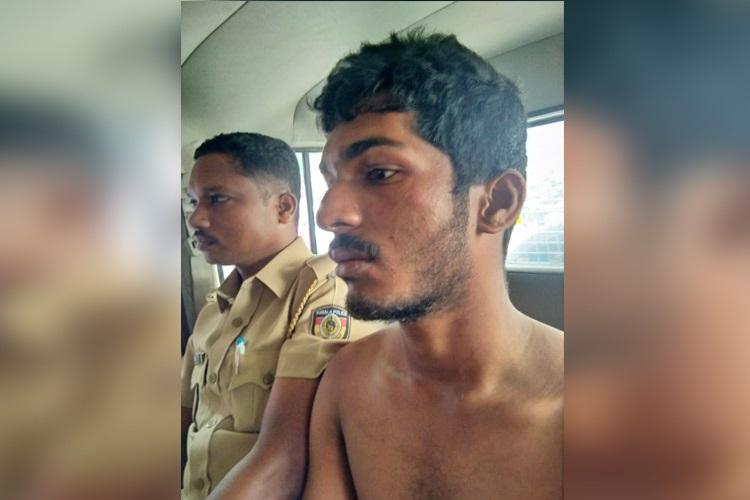
Gender: men